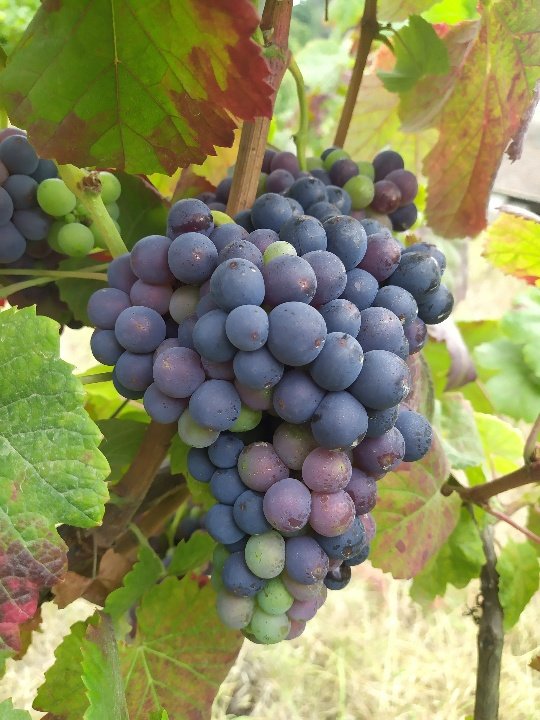
Berries visible: 116
Grape clusters: 2